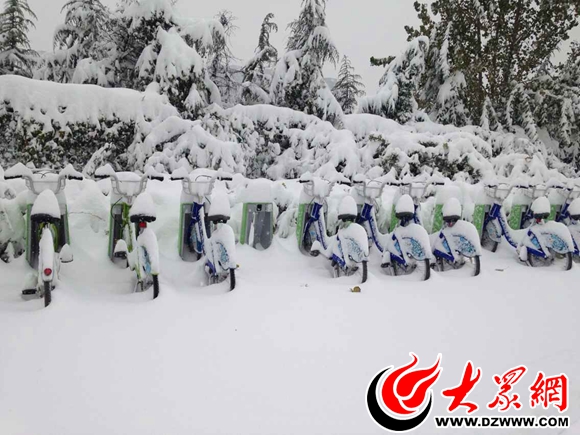
Weather: snow or frosty